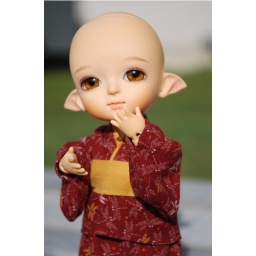
My cuter than a button, Coco - masquerading as a boy in a cute little casual kimono! :)